CSM Jiul Petroșani

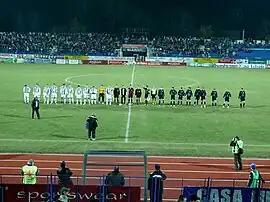
Jiul Petroșani squad before a match against Politehnica Iași at the last season of the club in the first league

Jiul Petroșani continued to oscillate between leagues over the next 15 years. While Coach Gheorghe Mulțescu, a former Jiul player, got the team promoted back to Divizia A following the 1985-86 season, they fell again in 1987. They remained in Divizia B for two years until 1988-1989, when they were promoted. The two subsequent years in the first league were the height of players like Ioan Varga, Marian Bâcu, Horațiu Lasconi, Aristică Cioabă, Ion Sburlea, and Damian Militaru. At the end of the 1990-91 season, however, not only were they relegated, but they also spent several seasons in the middle of Divizia B, with 13th place in 1993-94 and 7th place in 1994-95. The team managed to turn itself around following the intervention of Miron Cozma, leader of the Miners Union League of the Jiu Valley.